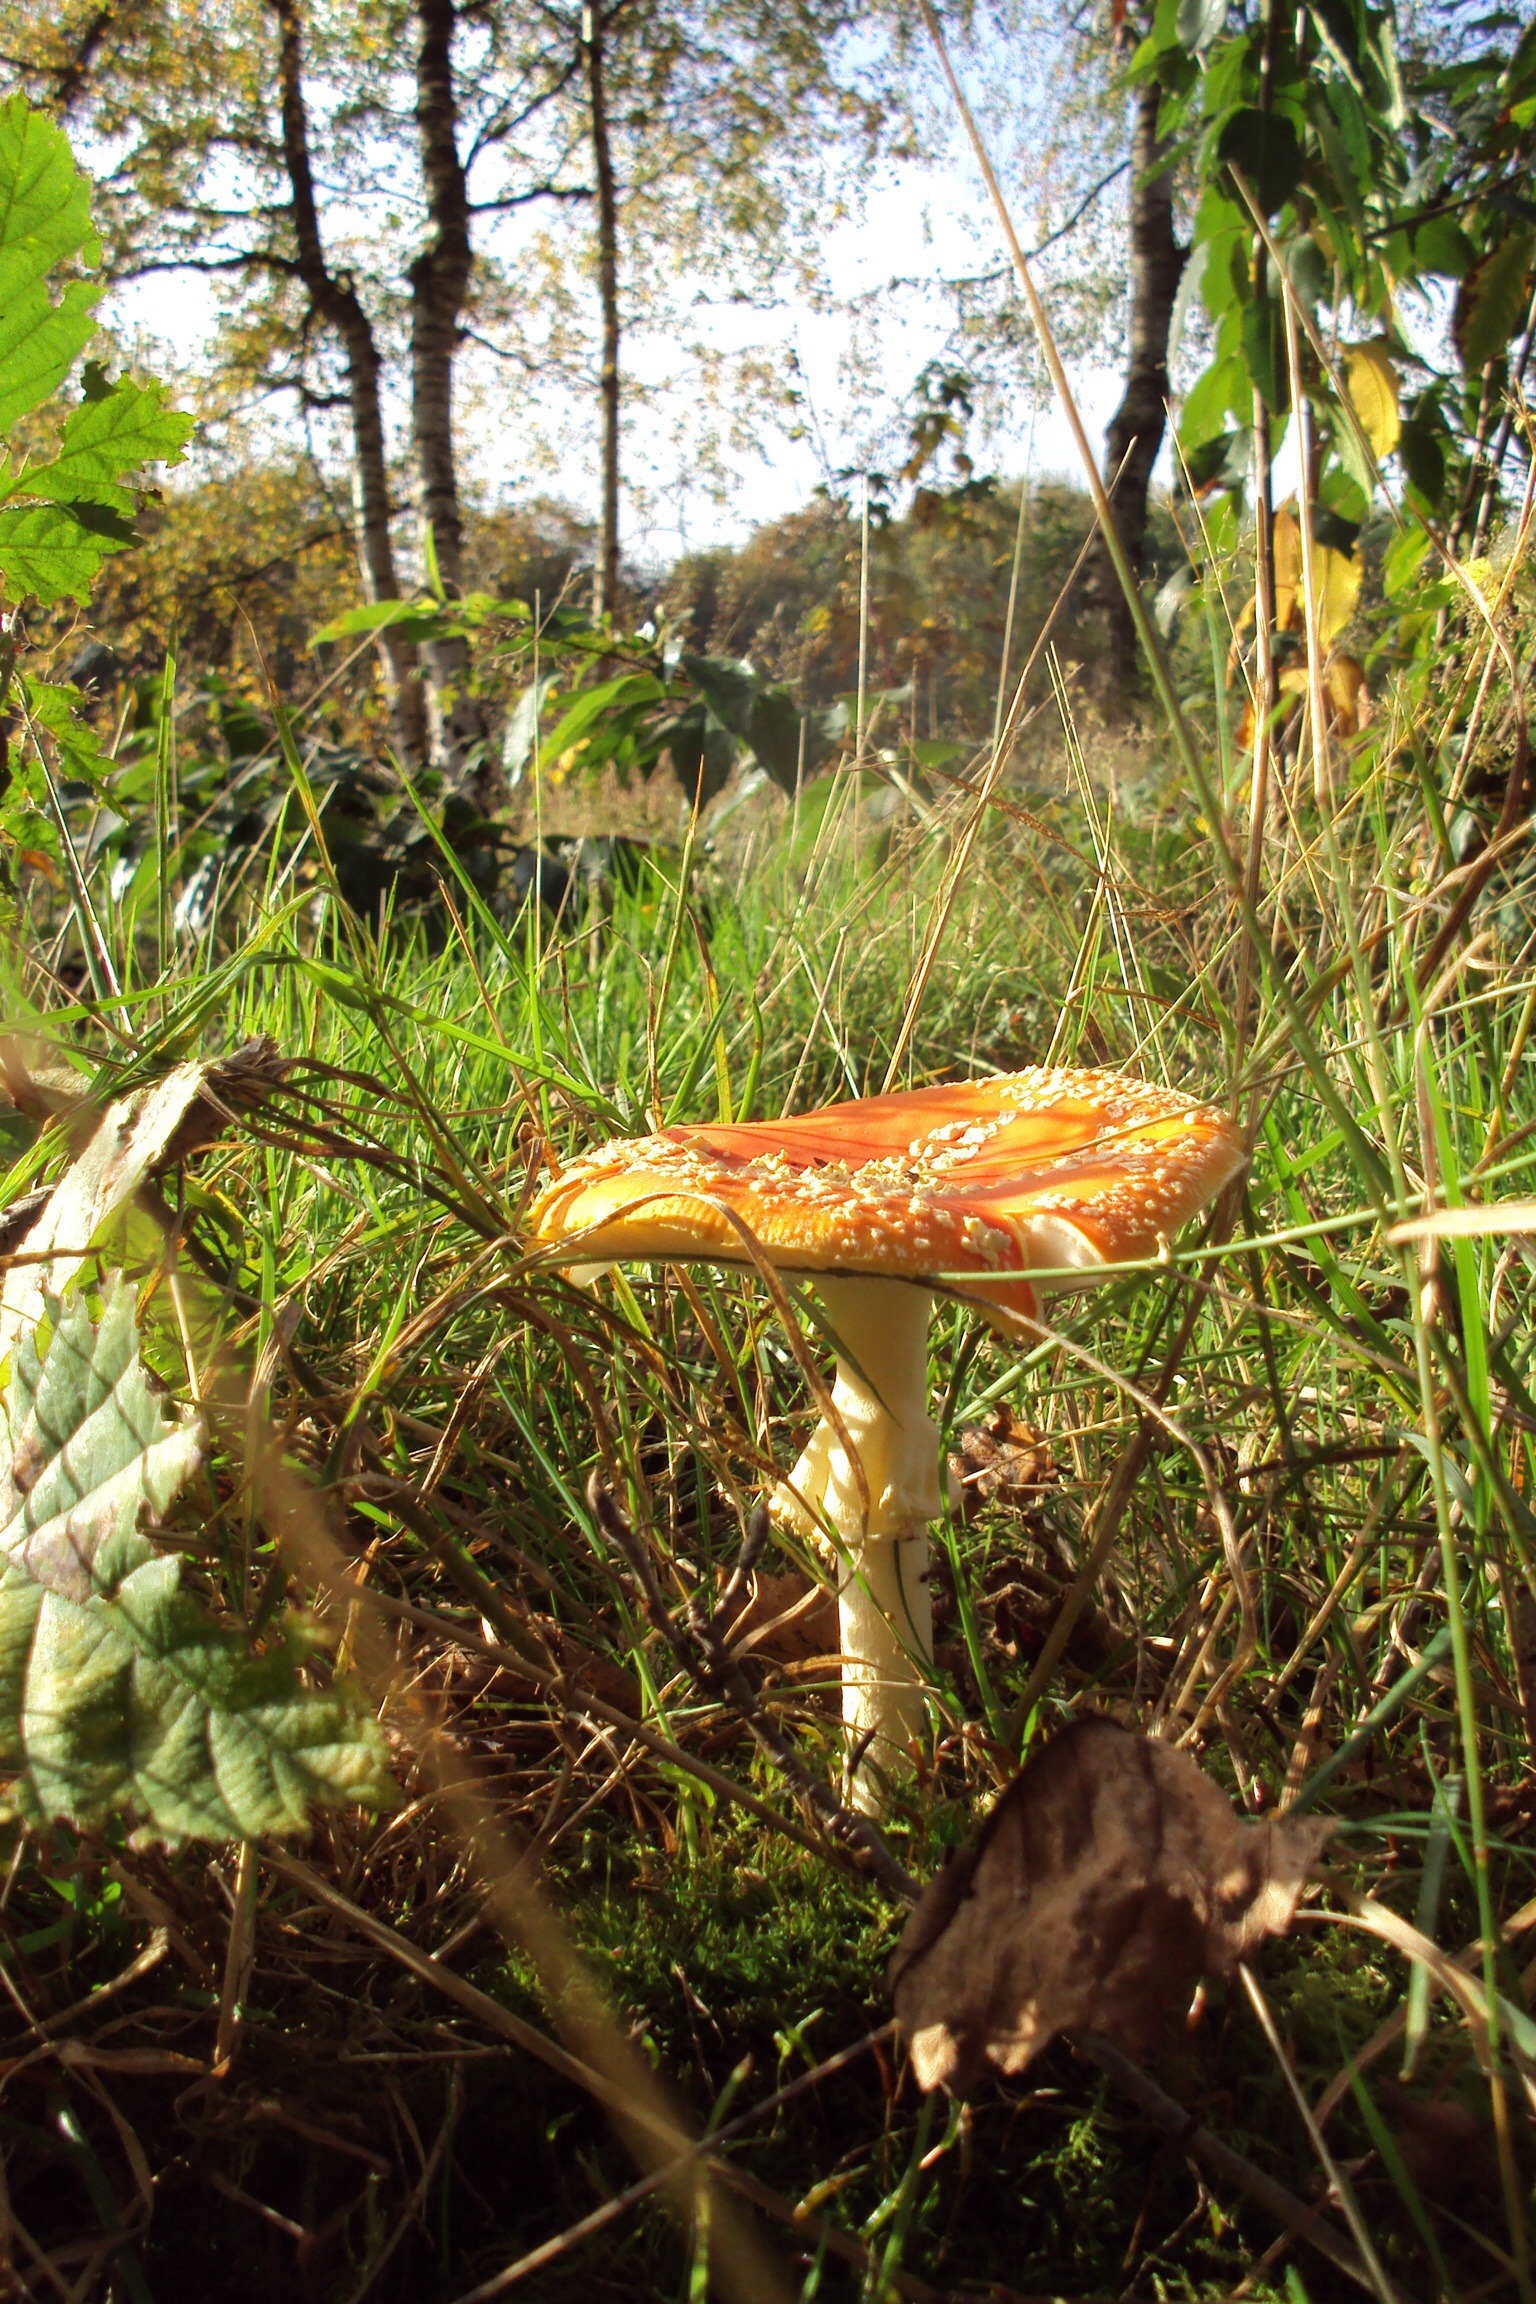
nature, forest, leaf, flower, wildlife, jungle, autumn, botany, mushroom, flora, fauna, rainforest, woodland, habitat, gnome, red fly agaric, natural environment